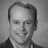
Emotion: happy